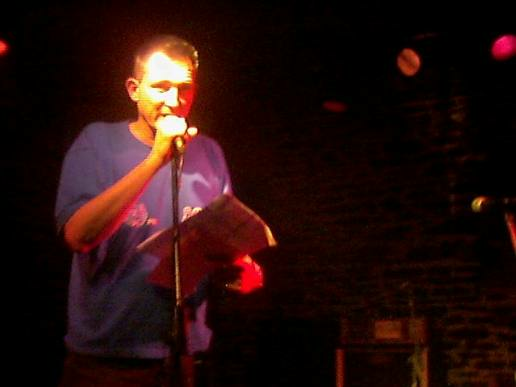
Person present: Yes